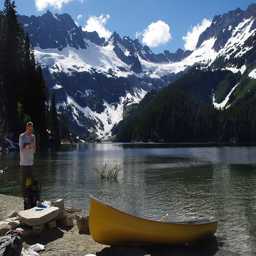
A man standing next to a pile of rocks near a boat pulled up on shore by a mountain lake.
A yellow boat on a lake and a man standing next to it
A man is standing near a canoe on a river.
A yellow boat sitting on a beach surrounded by snow covered mountains.
A boat and a man standing on a river bank